Rakushou! Pachi-Slot Sengen

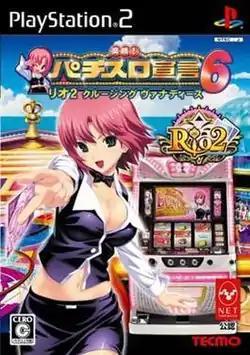
"Rakushou! Pachi-Slot Sengen 6: Rio 2 Cruising Vanadis" cover

Rakushou! Pachi-Slot Sengen is a series of pachi-slot (Japanese slot machine) simulation games from Tecmo primarily for the PlayStation 2. While early games in the series featured several of Tecmo's real-life gambling machines, the fifth and sixth games focused on the "Rio" line of machines, as well as their star, , a character who later appeared in the 2010 "Dead or Alive Paradise" game, starred in the 2011 anime television series "", and appeared playable in the 2017 action game "Warriors All-Stars".